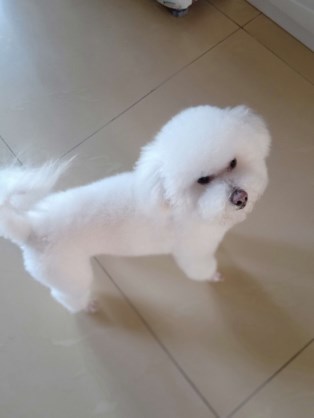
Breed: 3083-n000117-Bichon_Frise